Stephanie Deste

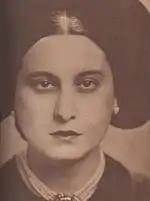
Portrait of Stephanie Deste, published in "The Wireless Weekly" in February 1937.

In June 1937, Deste met with Doris Winter (Rourke), a well-known beauty specialist in Melbourne who operated a salon called 'Make-Ups' in Collins Street (under the company Make-Ups Pty. Ltd.). Deste and Rourke agreed to form a new company, Stephanie Deste Pty. Ltd. (incorporated in August 1937 with both parties as joint shareholders), to operate a business giving beauty treatments specialising in "the removal of superfluous hair by diathermy" (but also including the removal of warts and moles and the treatment of acne). The 'Stephanie Deste Beauty Clinic' was located on the fourth floor of the newly built Presgrave Building at 273 Little Collins Street in Melbourne. In her clinic Deste used a recent method for permanent hair removal devised by Dr. Simon-Alban Peytoureau, using a short-wave diathermy device (described as an "electro-coagulation machine") to improve the thermolysis process for destroying the hair follicle. Short-wave diathermy was faster and less painful than the older galvanic electrolysis method of permanent hair removal. Deste initially gave all the treatments at the new establishment, with the assistance of an apprentice.